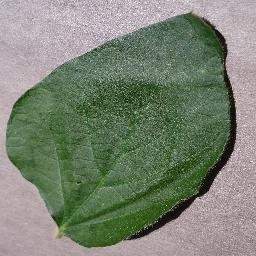
Label: Soybean___healthy